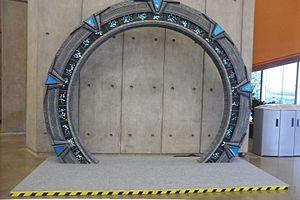
Maquette de la porte des étoiles de la série télivisée Stargate Atlantis à l'échelle 43%